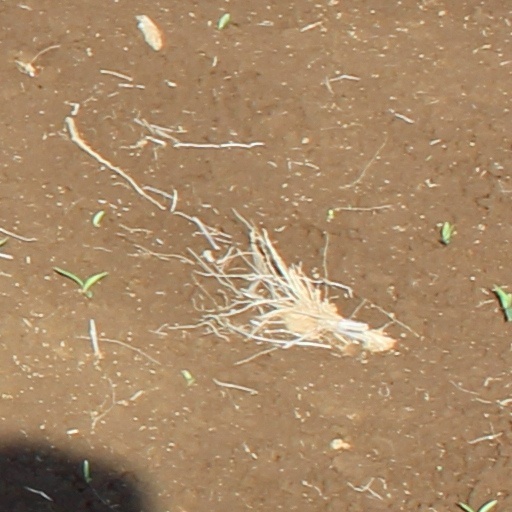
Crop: wheat